Lomatium parryi

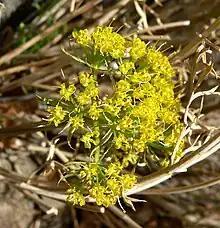
"Lomatium parryi" at Willow Spring, Red Rock Canyon, southern Nevada

Lomatium parryi, commonly known as Parry's biscuitroot and Utah desertparsley, is a perennial herb in the carrot family. It is a common herb in high altitude areas of deserts and common in desert national parks, such as the mountains surrounding Death Valley, in the western part of the United States.